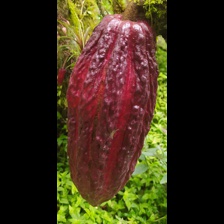
Label: sana